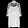
Label: Dress